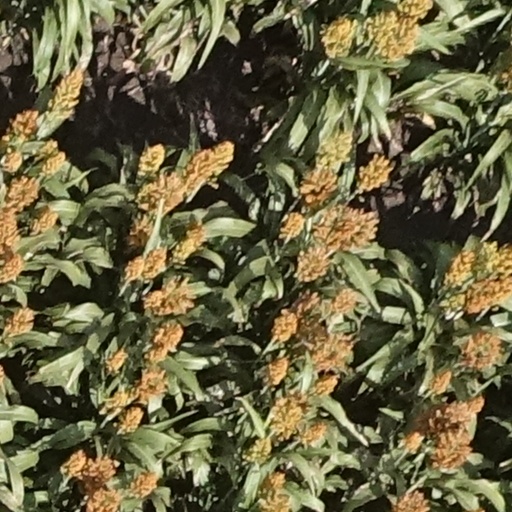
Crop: sorghum